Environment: real
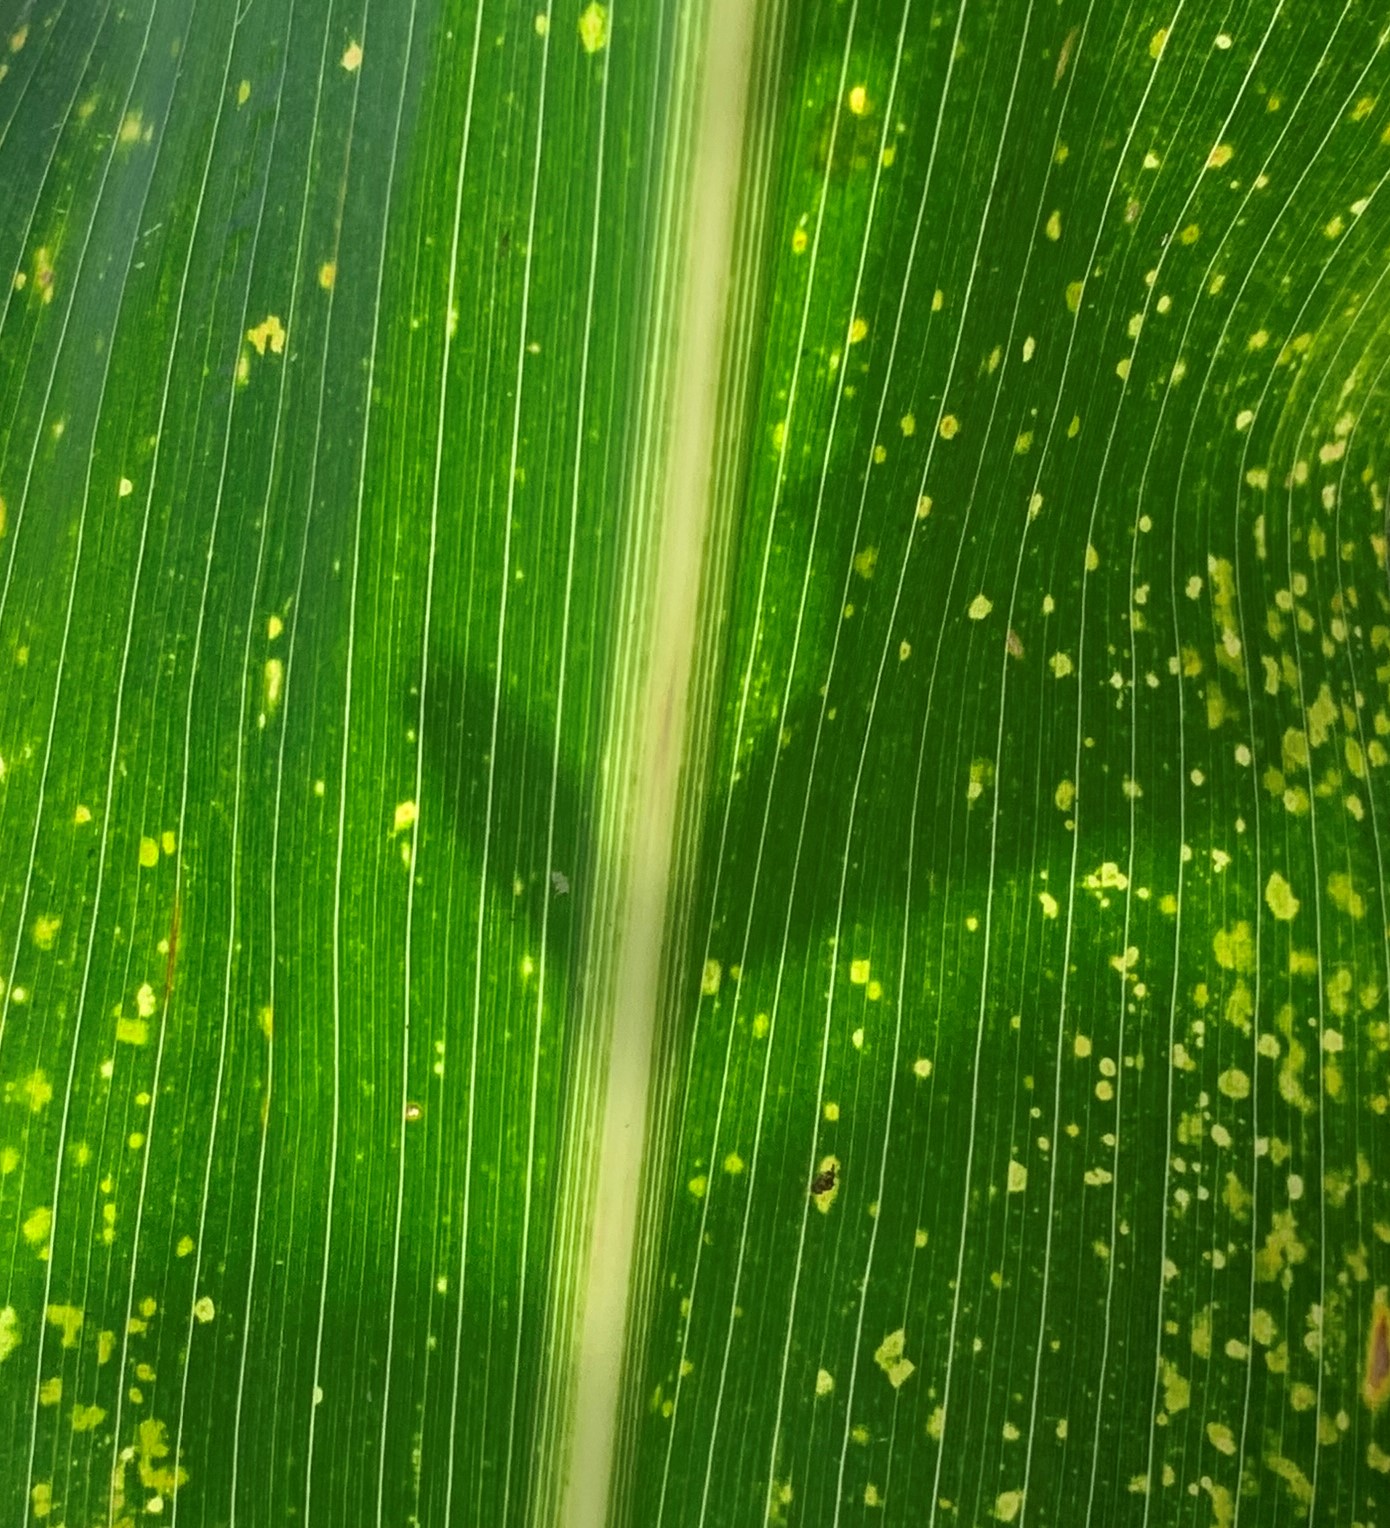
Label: lethal_necrosis